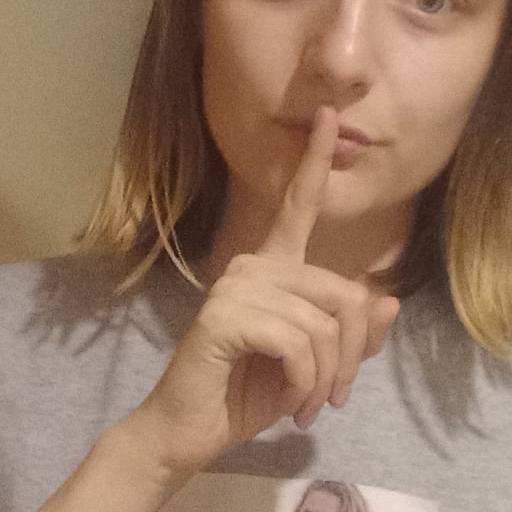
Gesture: mute